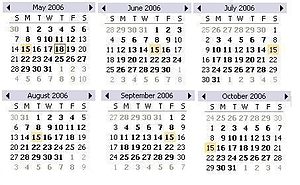
Gregorianske kalender
Den gregorianske kalender følges i bl.a. Danmark
Den gregorianske kalender er den almindelige danske kalender, som vi bruger til at holde styr på, hvilken dato det er i løbet af året.